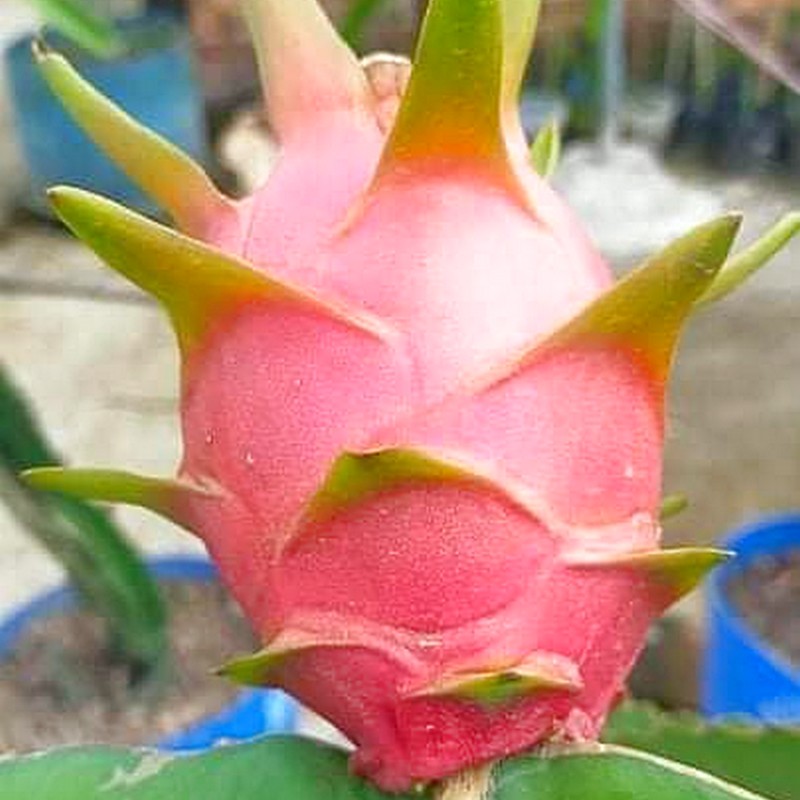
Label: Fresh Dragon Fruit